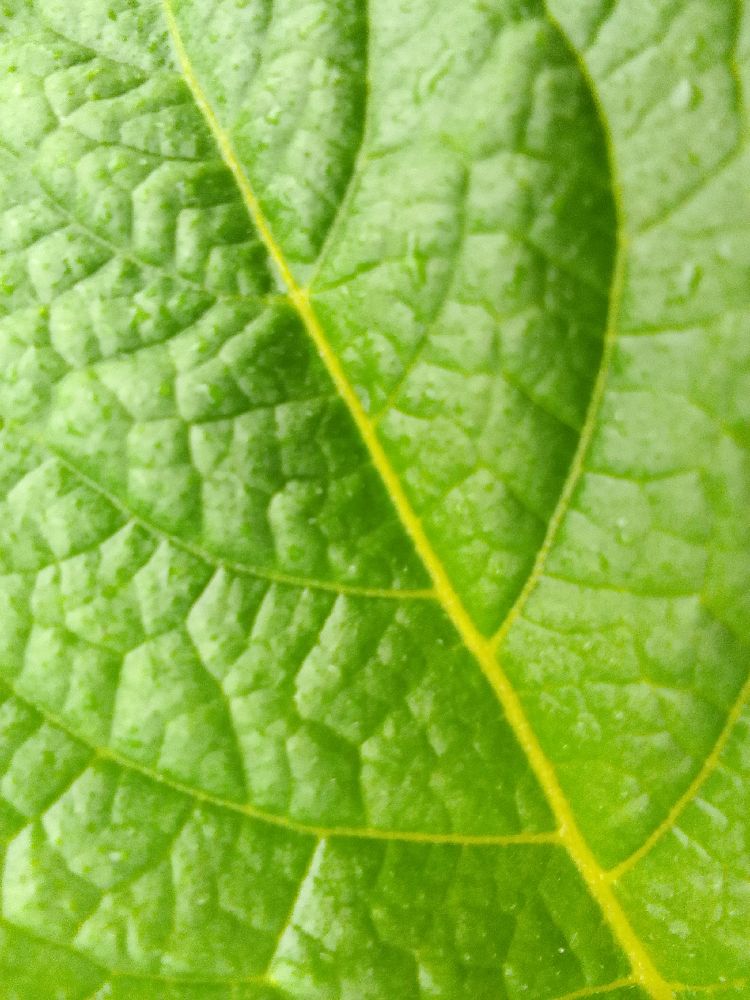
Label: Healthy